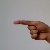
The image shows a hand gesture representing the letter 'G' in Indian Sign Language.